South West England

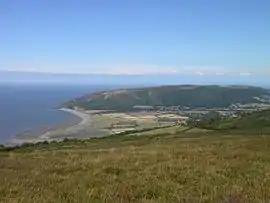
Porlock, Exmoor

During the Wars of the Roses, there were frequent skirmishes between the Lancastrian Thomas Courtenay, Earl of Devon and Yorkist William, Lord Bonville. In 1470, Edward IV pursued Richard Neville, Earl of Warwick and George, Duke of Clarence as far as Exeter after the Battle of Lose-coat Field. The organisation of the region remained based on the shires and Church estates, which were largely unchanged throughout the period. Some of the most important nobles in the South West included the Courtenays Earl of Devon, William Bonville, 1st Baron Bonville, and Humphrey Stafford, earl of Devon whose wider influence stretched from Cornwall to Wiltshire. After 1485, the Earl of Devon, Henry VII's chamberlain, Giles Daubeney, 1st Baron Daubeney and Robert Willoughby, 1st Baron Willoughby de Broke were also influential. In 1497, early in Henry VII's reign, the royal pretender Perkin Warbeck, besieged Exeter. The Cornish Rebellion of 1497 led by An Gof and Thomas Flamank ended in a march to Blackheath in London where the Cornish forces were massacred.